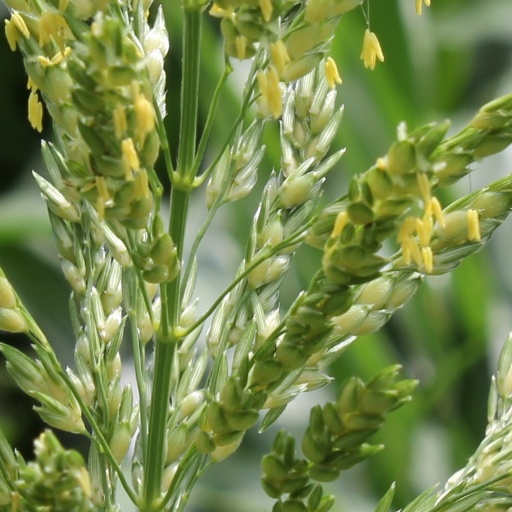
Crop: sorghum